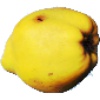
Label: quince